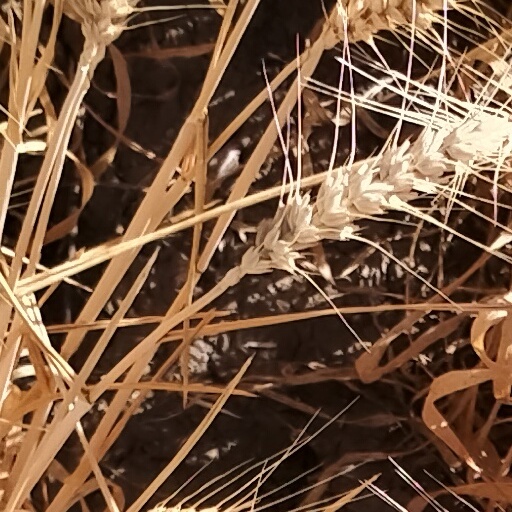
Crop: wheat